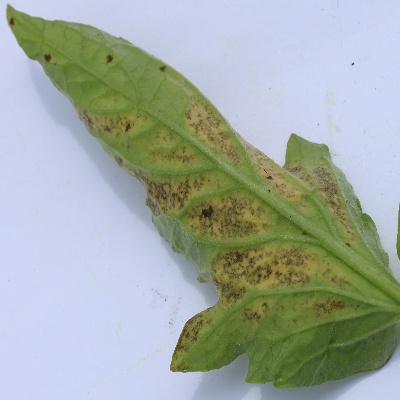
Crop: Tomato
Condition: septoria leaf spot